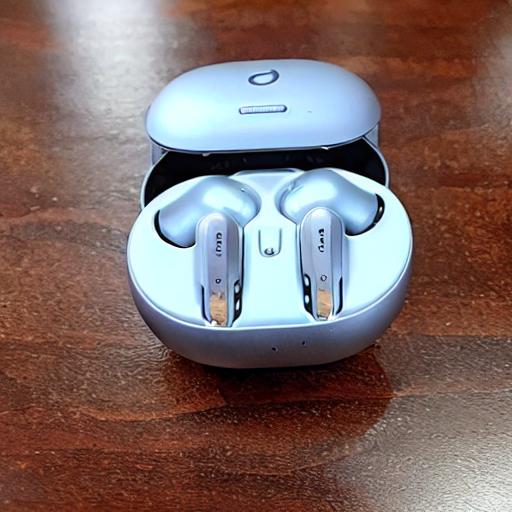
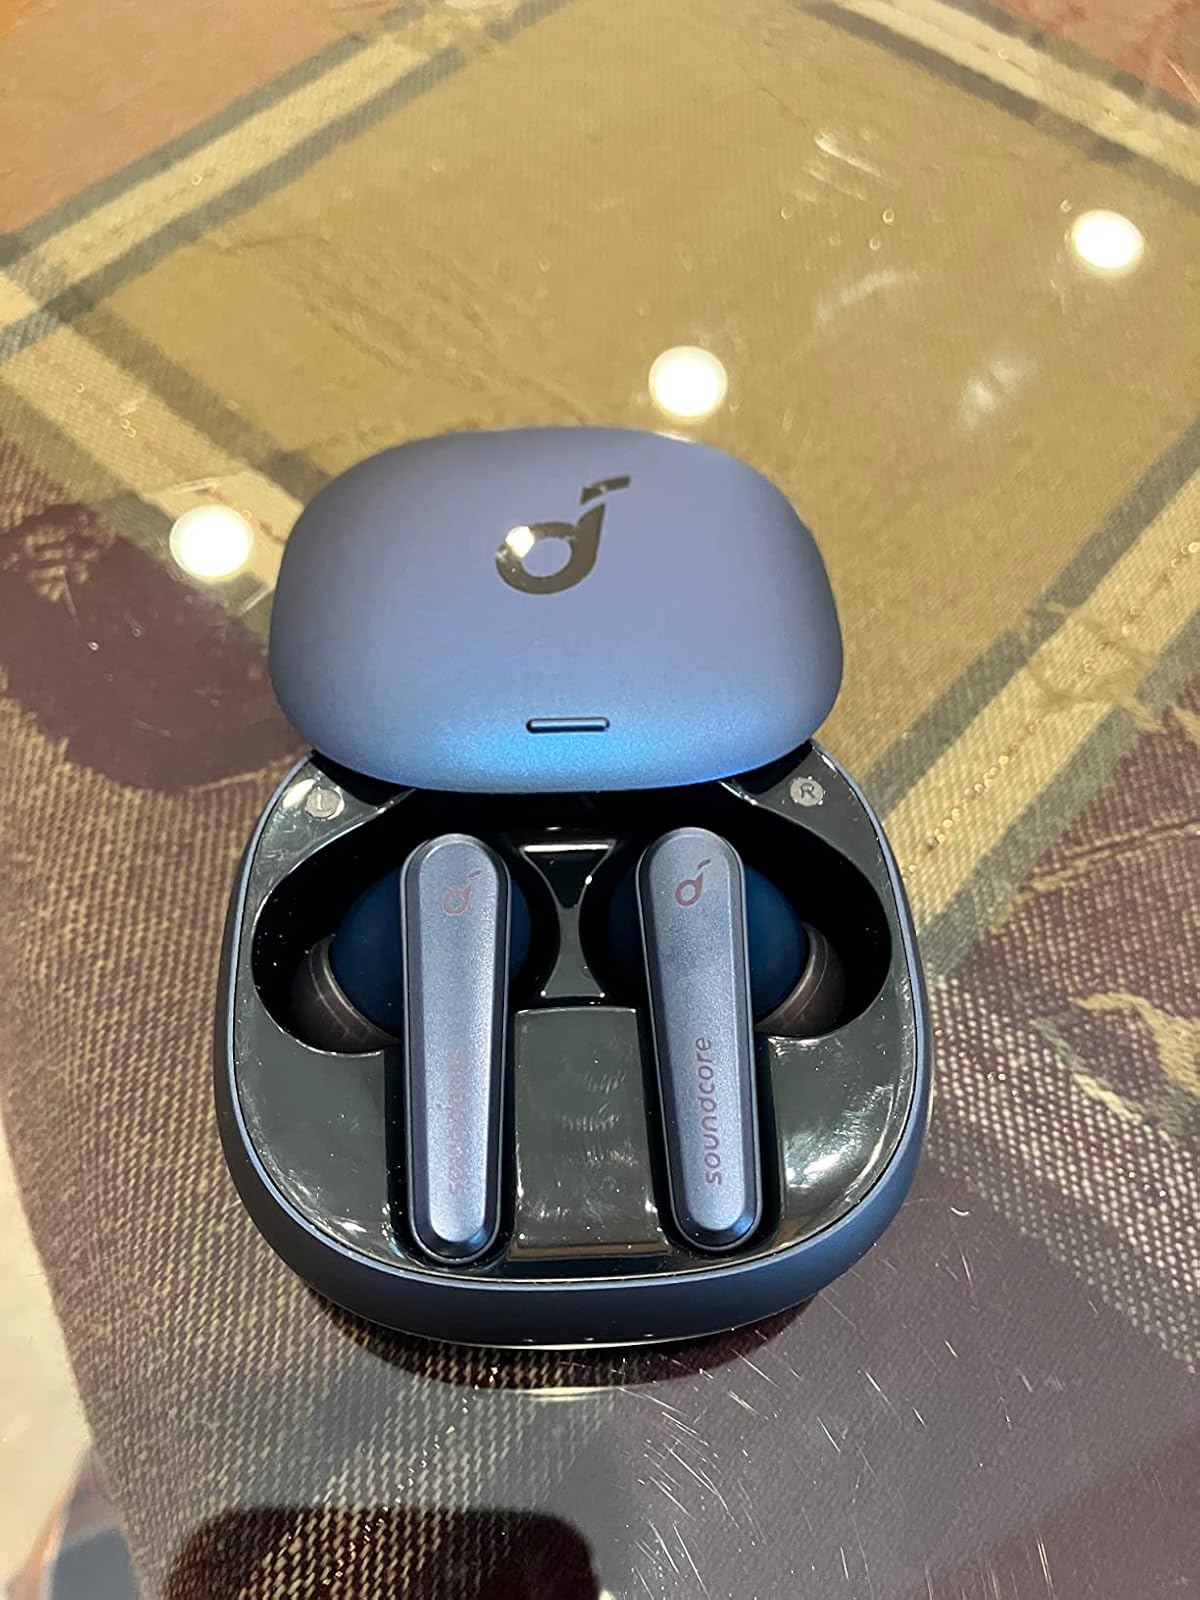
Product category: earbuds
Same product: no